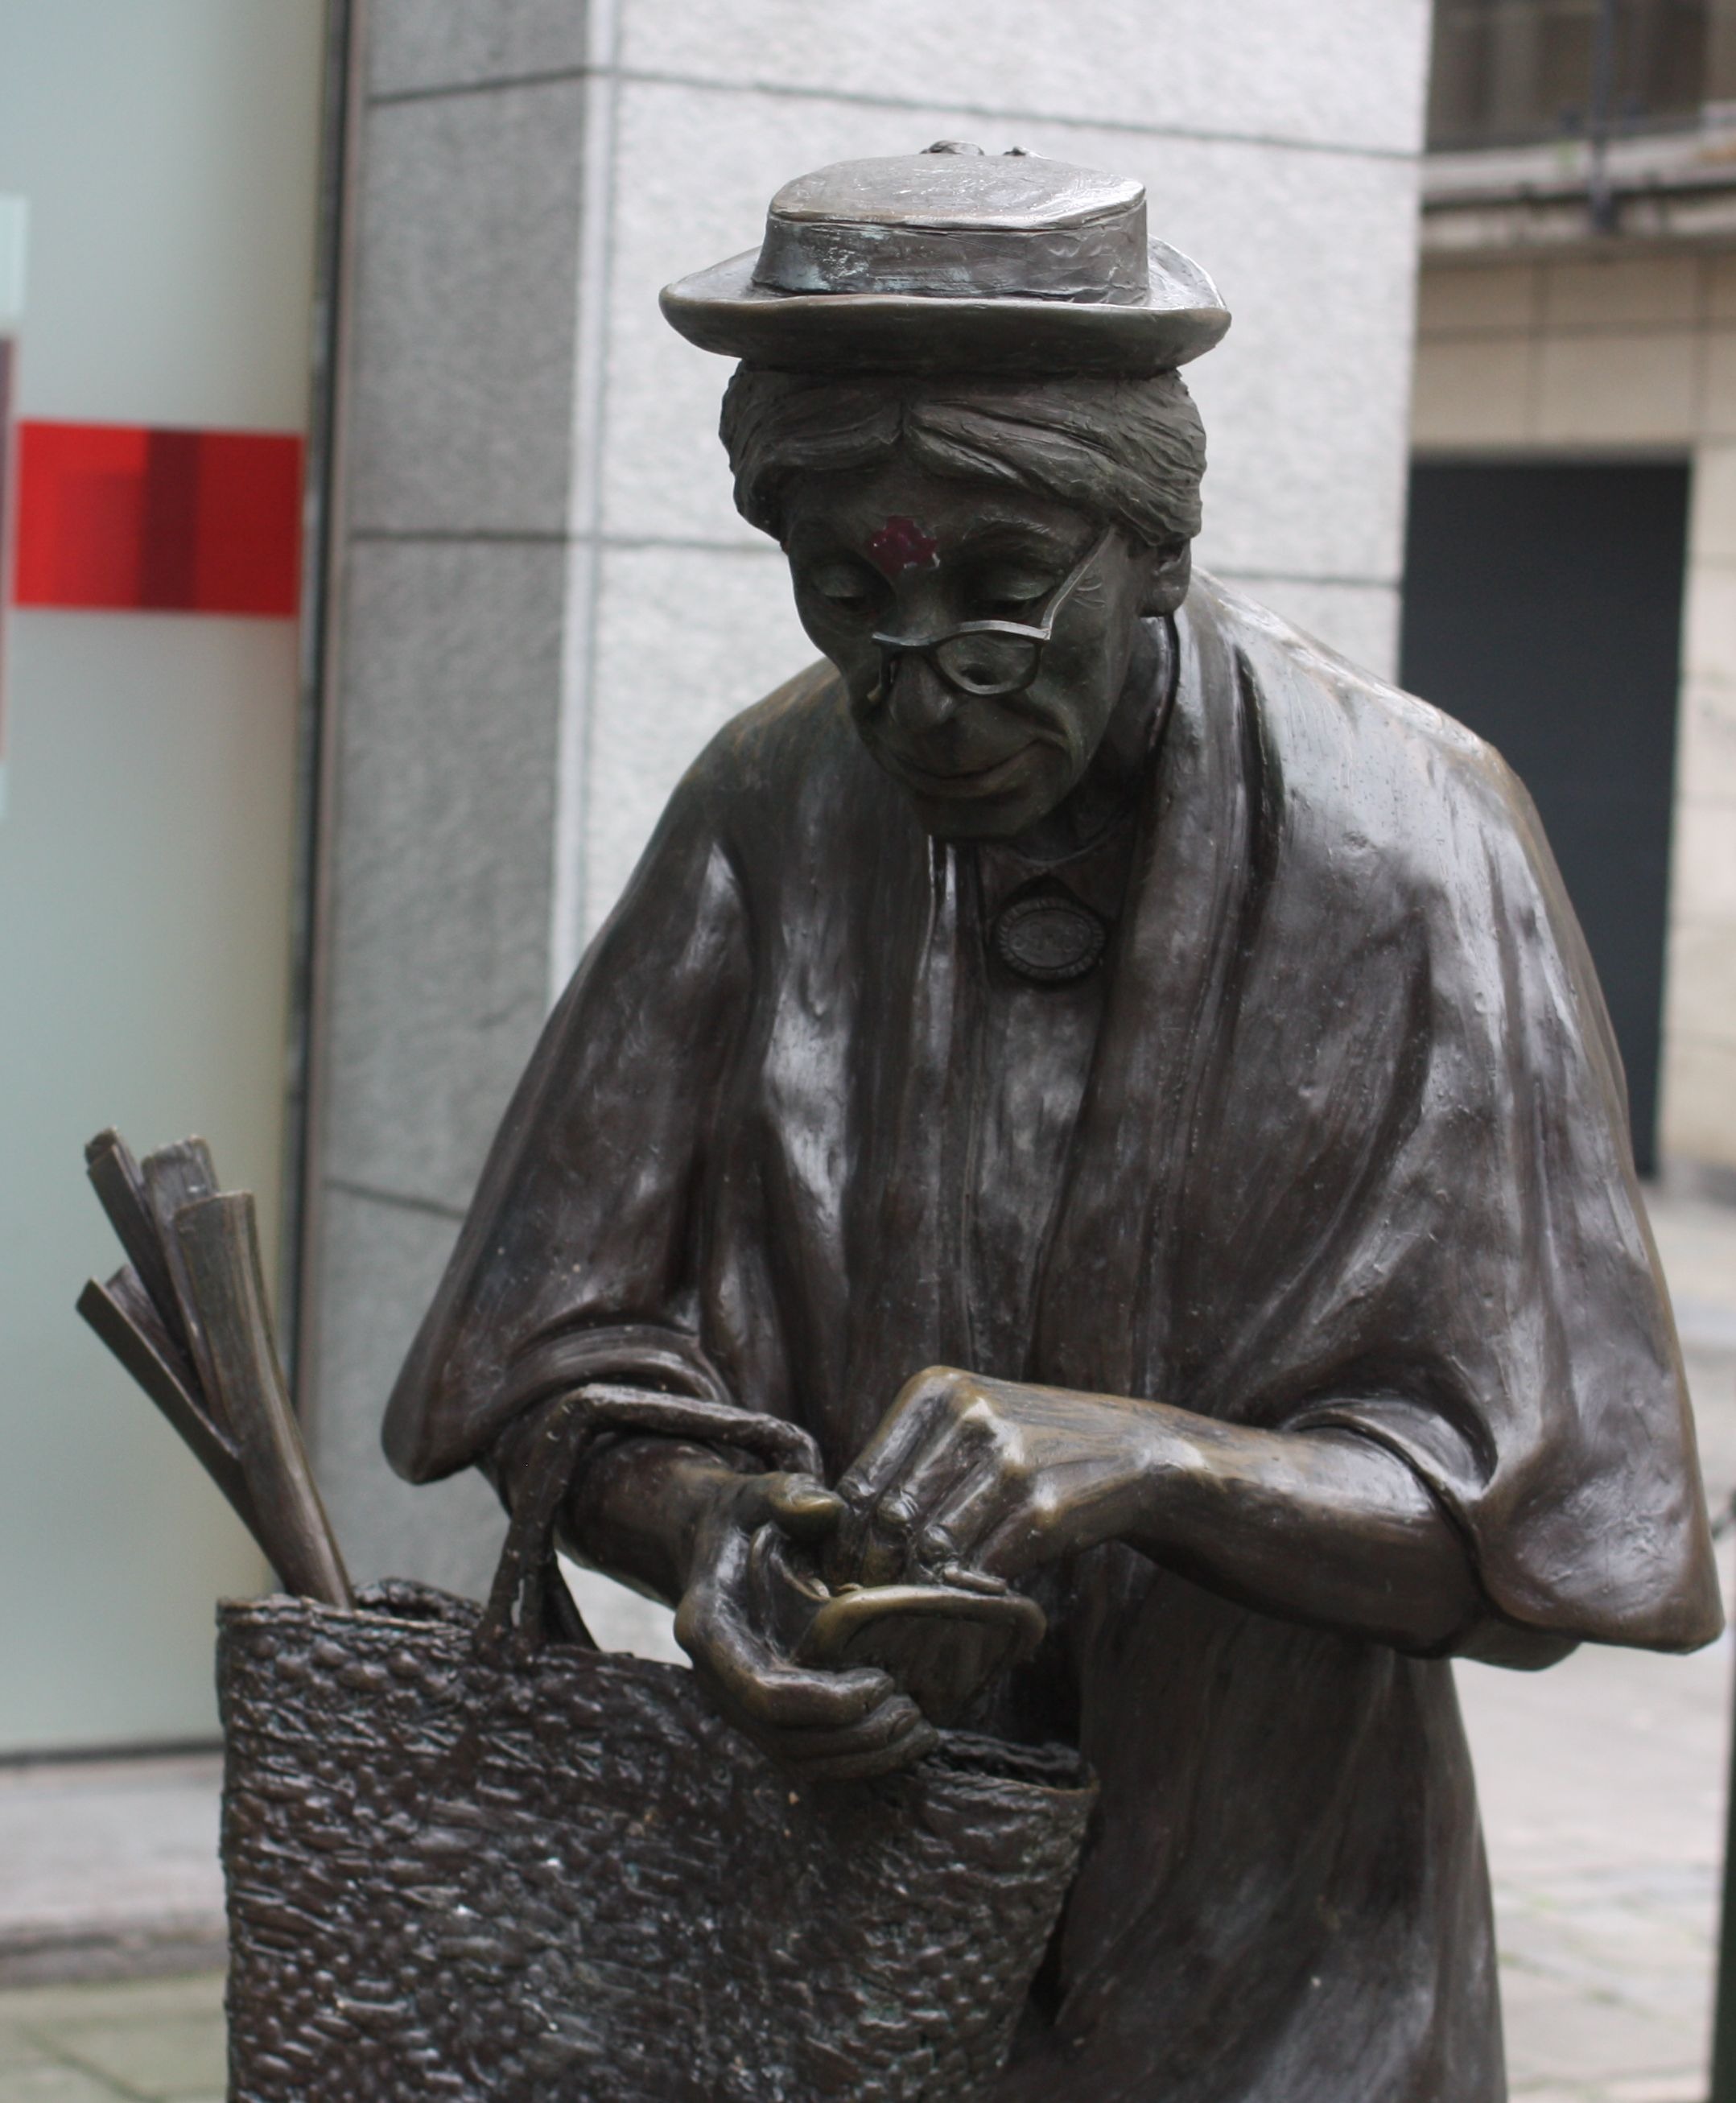
monument, statue, sculpture, art, brussels, bronze, bronze sculpture, an elderly woman, the old lady